Carmel Bay State Marine Conservation Area

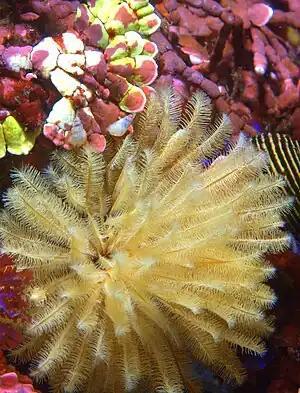
Feather Duster Worm - Lingcod Reef, Carmel Bay

Carmel Bay State Marine Conservation Area (SMCA) is a marine protected area in Carmel Bay. Carmel Bay is adjacent to the city of Carmel-by-the-Sea and is near Monterey, on California’s central coast. The marine protected area covers 2.12 square miles. Recreational fishing of finfish and limited commercial taking of kelp is permitted within the SMCA.